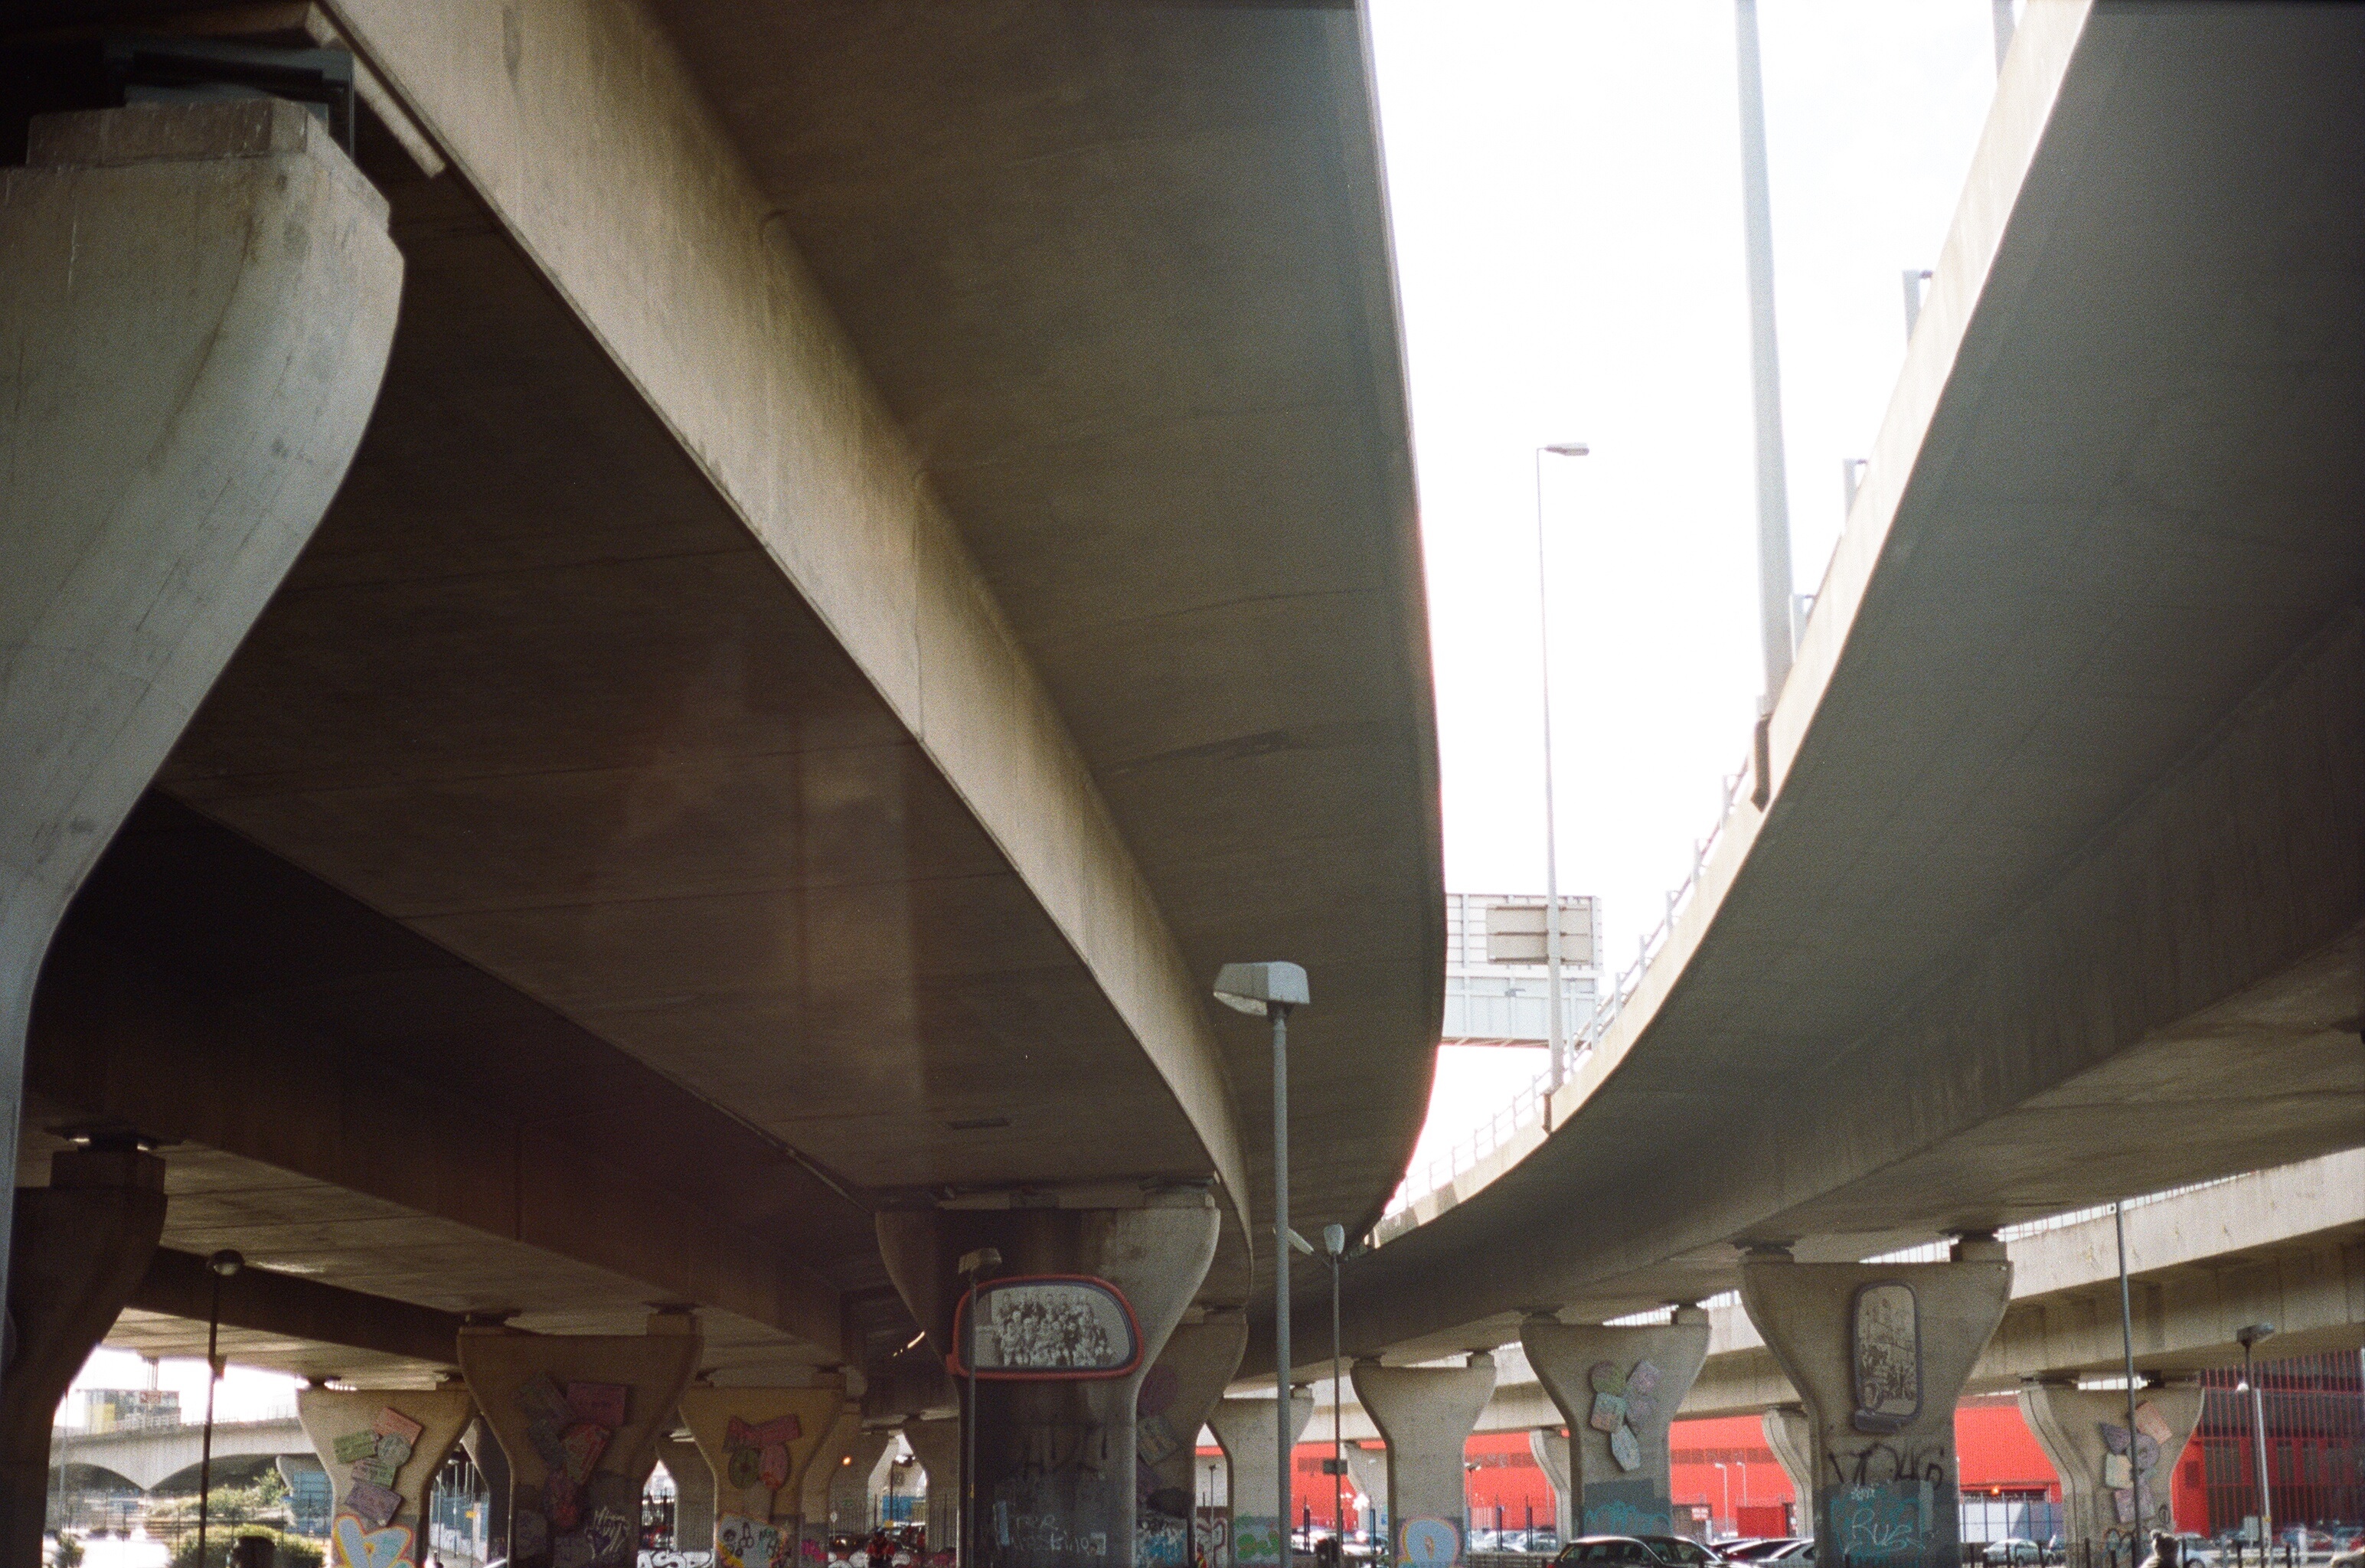
architecture, structure, overpass, subway, transport, public transport, infrastructure